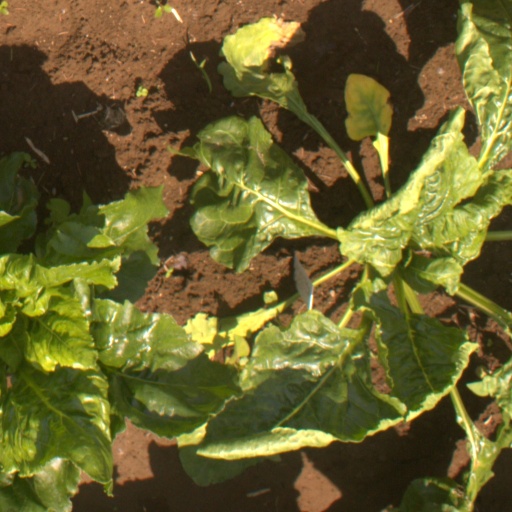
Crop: sugar beet